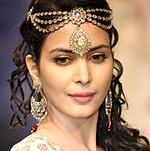
Age: 22